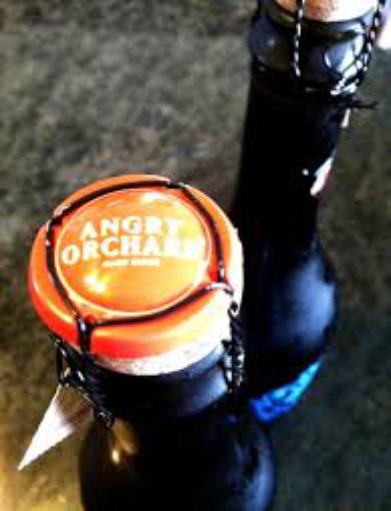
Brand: Angry Orchard
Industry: Food